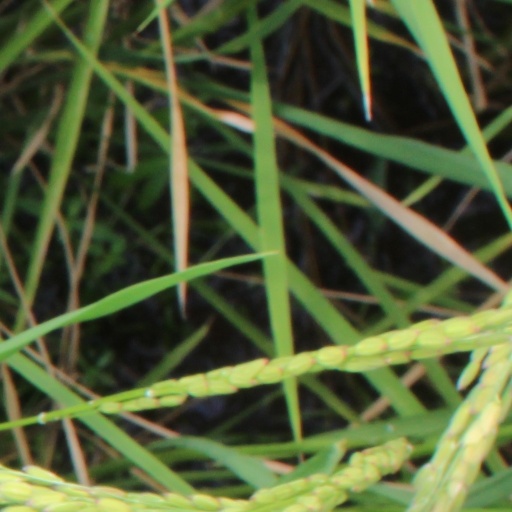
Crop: rice